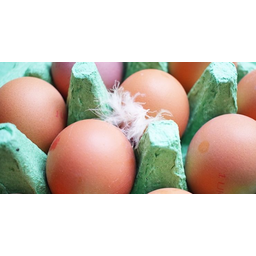
Label: eggshells